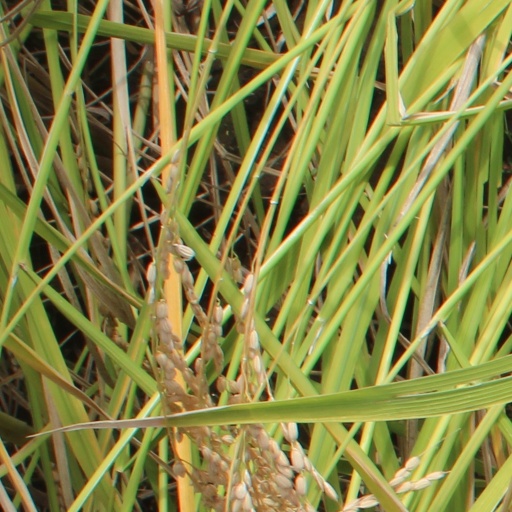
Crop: rice